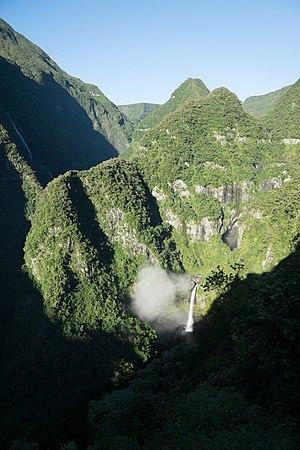
Vallée de Takamaka
Takamaka est une vallée située à l'est de l'île de La Réunion, sur le territoire communal de Saint-Benoît.